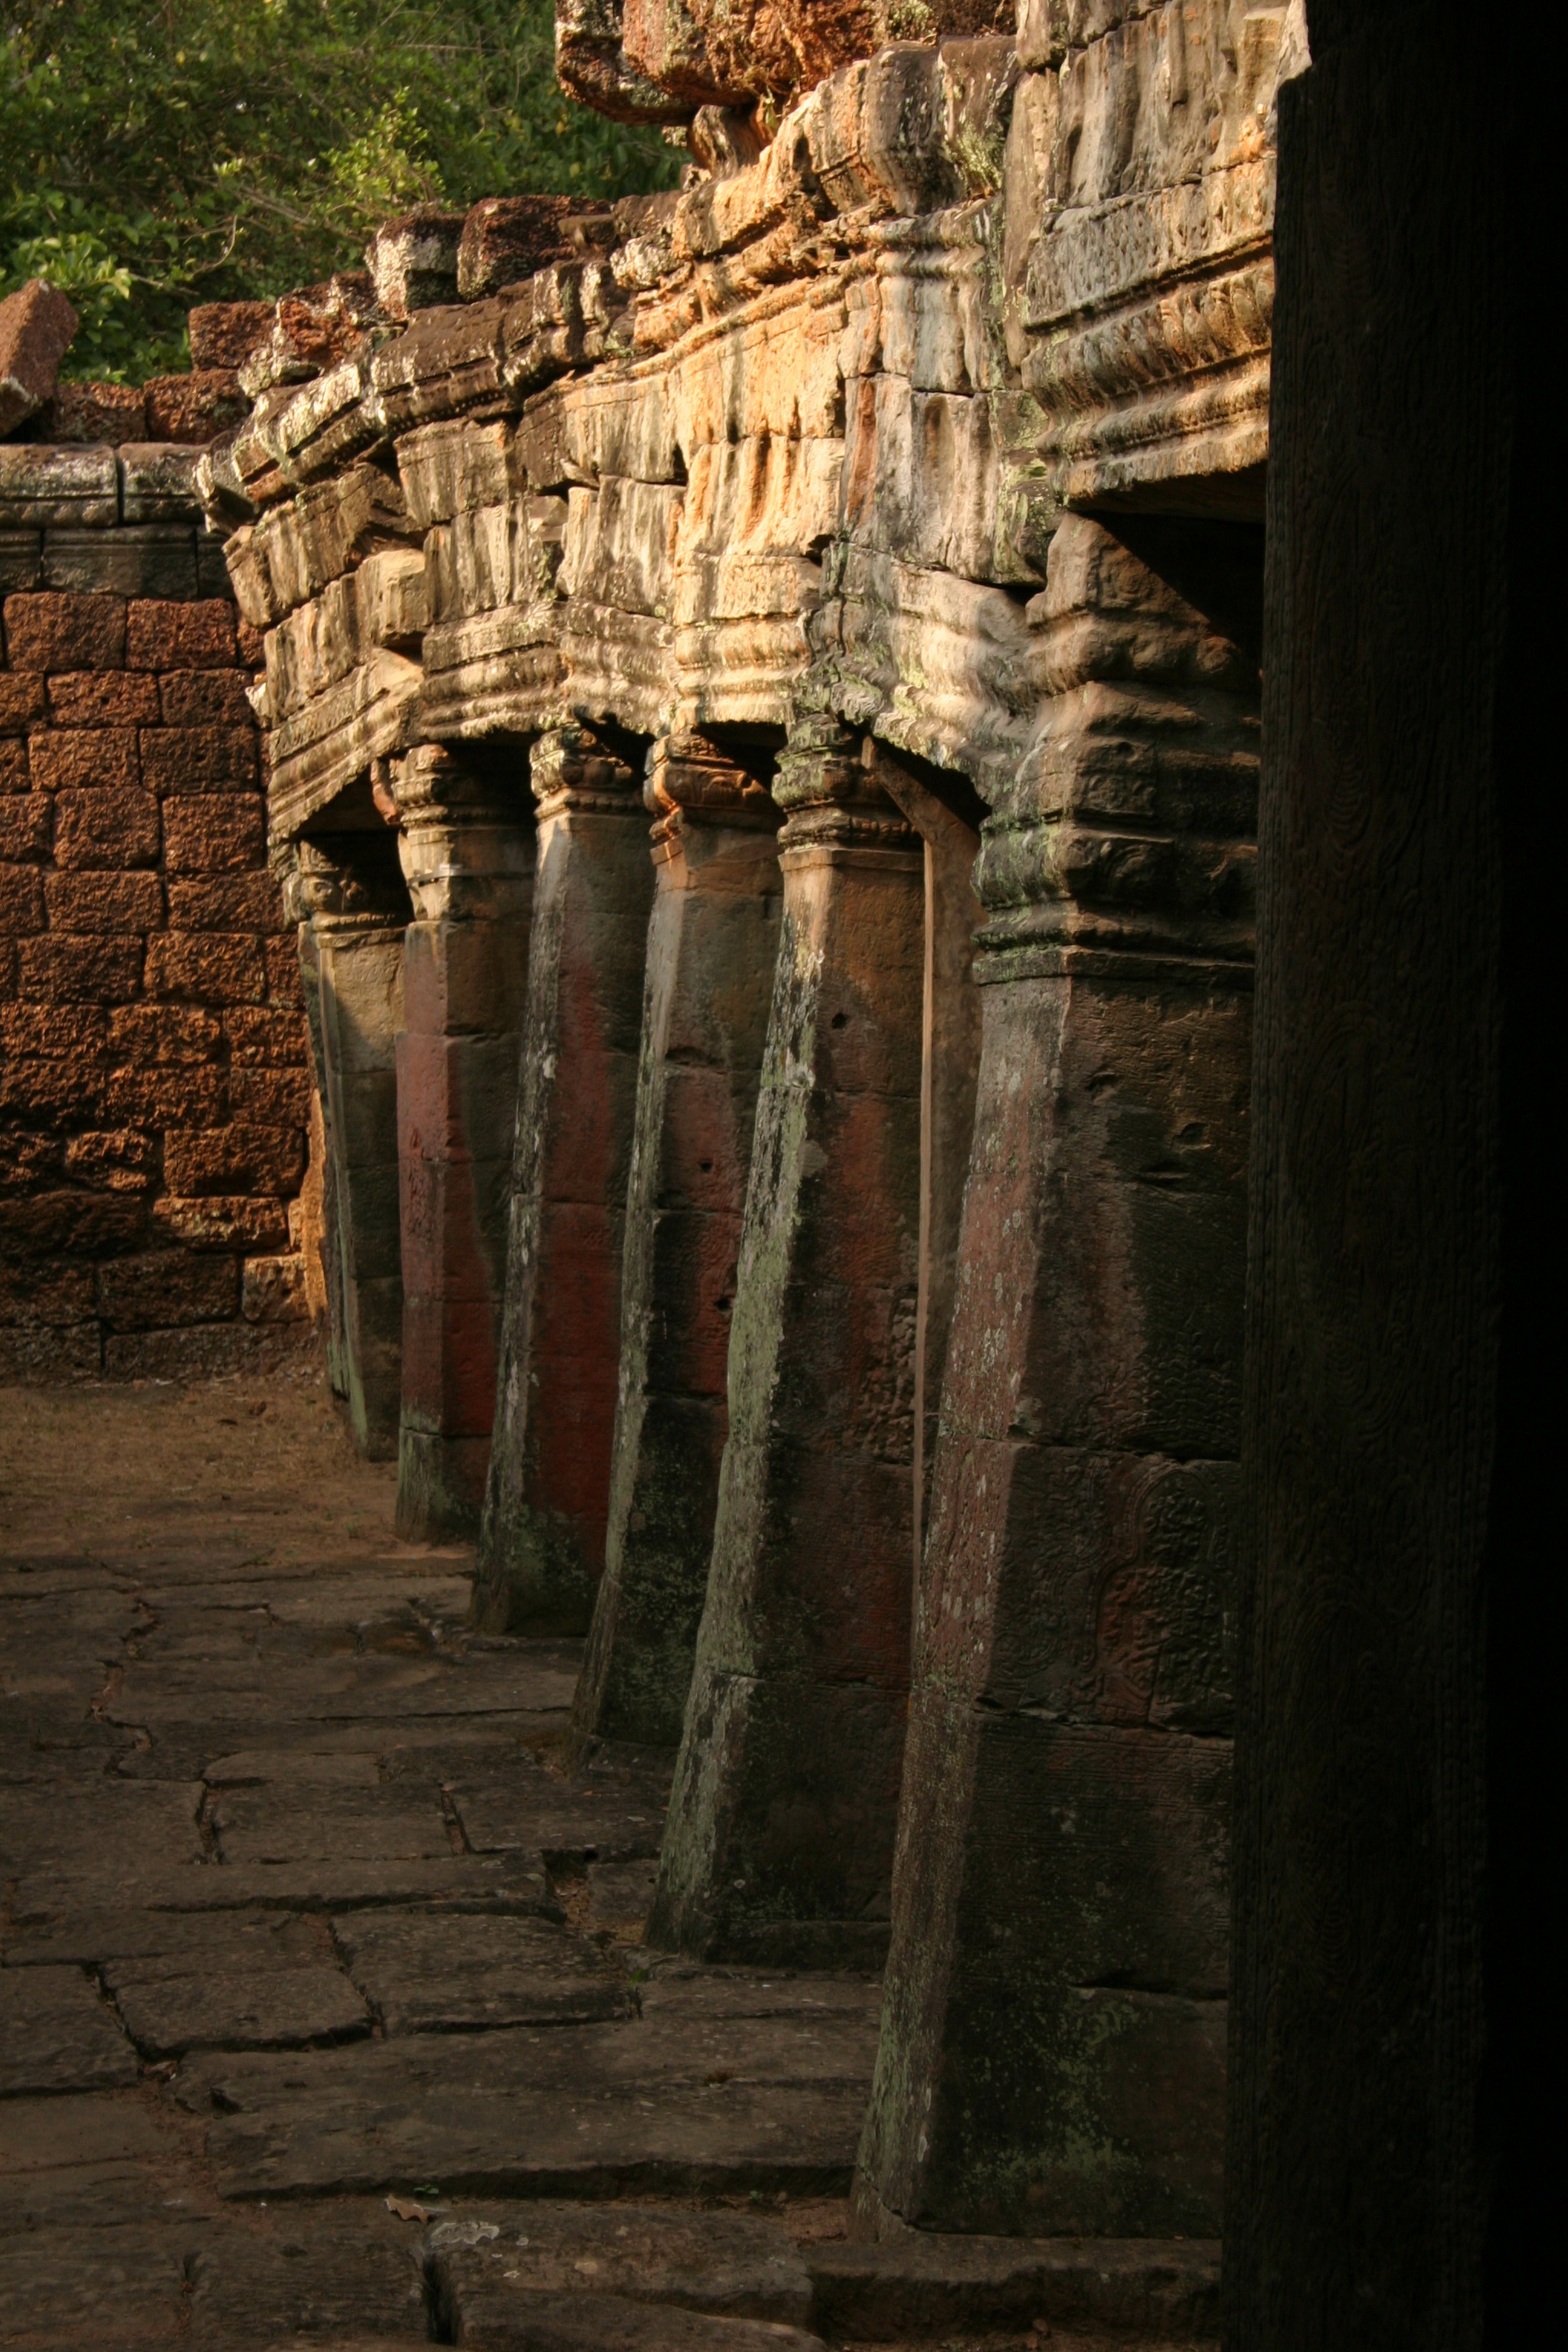
rock, wood, wall, formation, asia, darkness, church, temple, ruins, cambodia, wat, angkor, ancient history